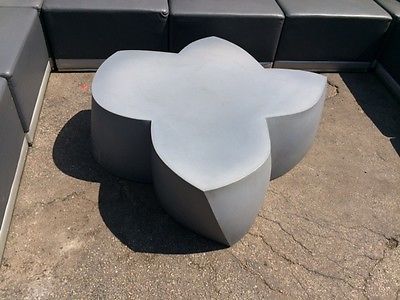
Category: sofa